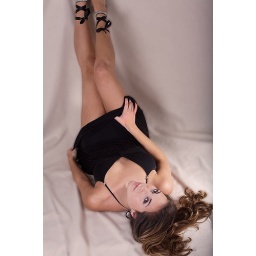
Leah in her black party dress and shoes